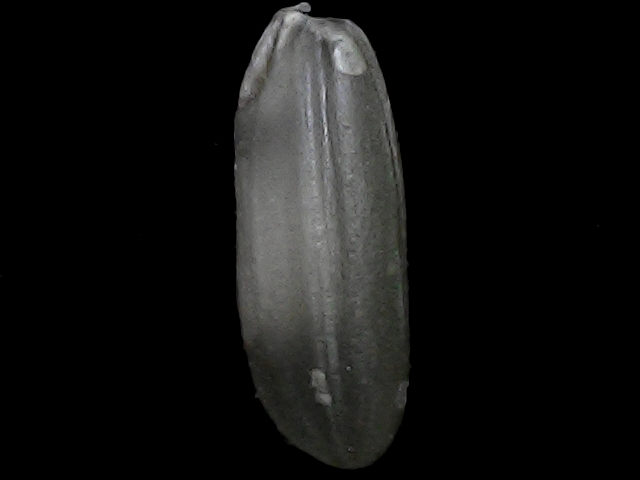
Rice variety: BRRI74